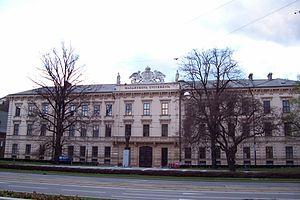
Karel Engliš est né le 17 août 1880 à Hrabyně et décédé dans la même ville le 13 juin 1961. Économiste tchèque et fondateur de la théorie économique téléologique, il fut l'un des plus importants théoriciens de l'économie dans l'entre-deux-guerres.